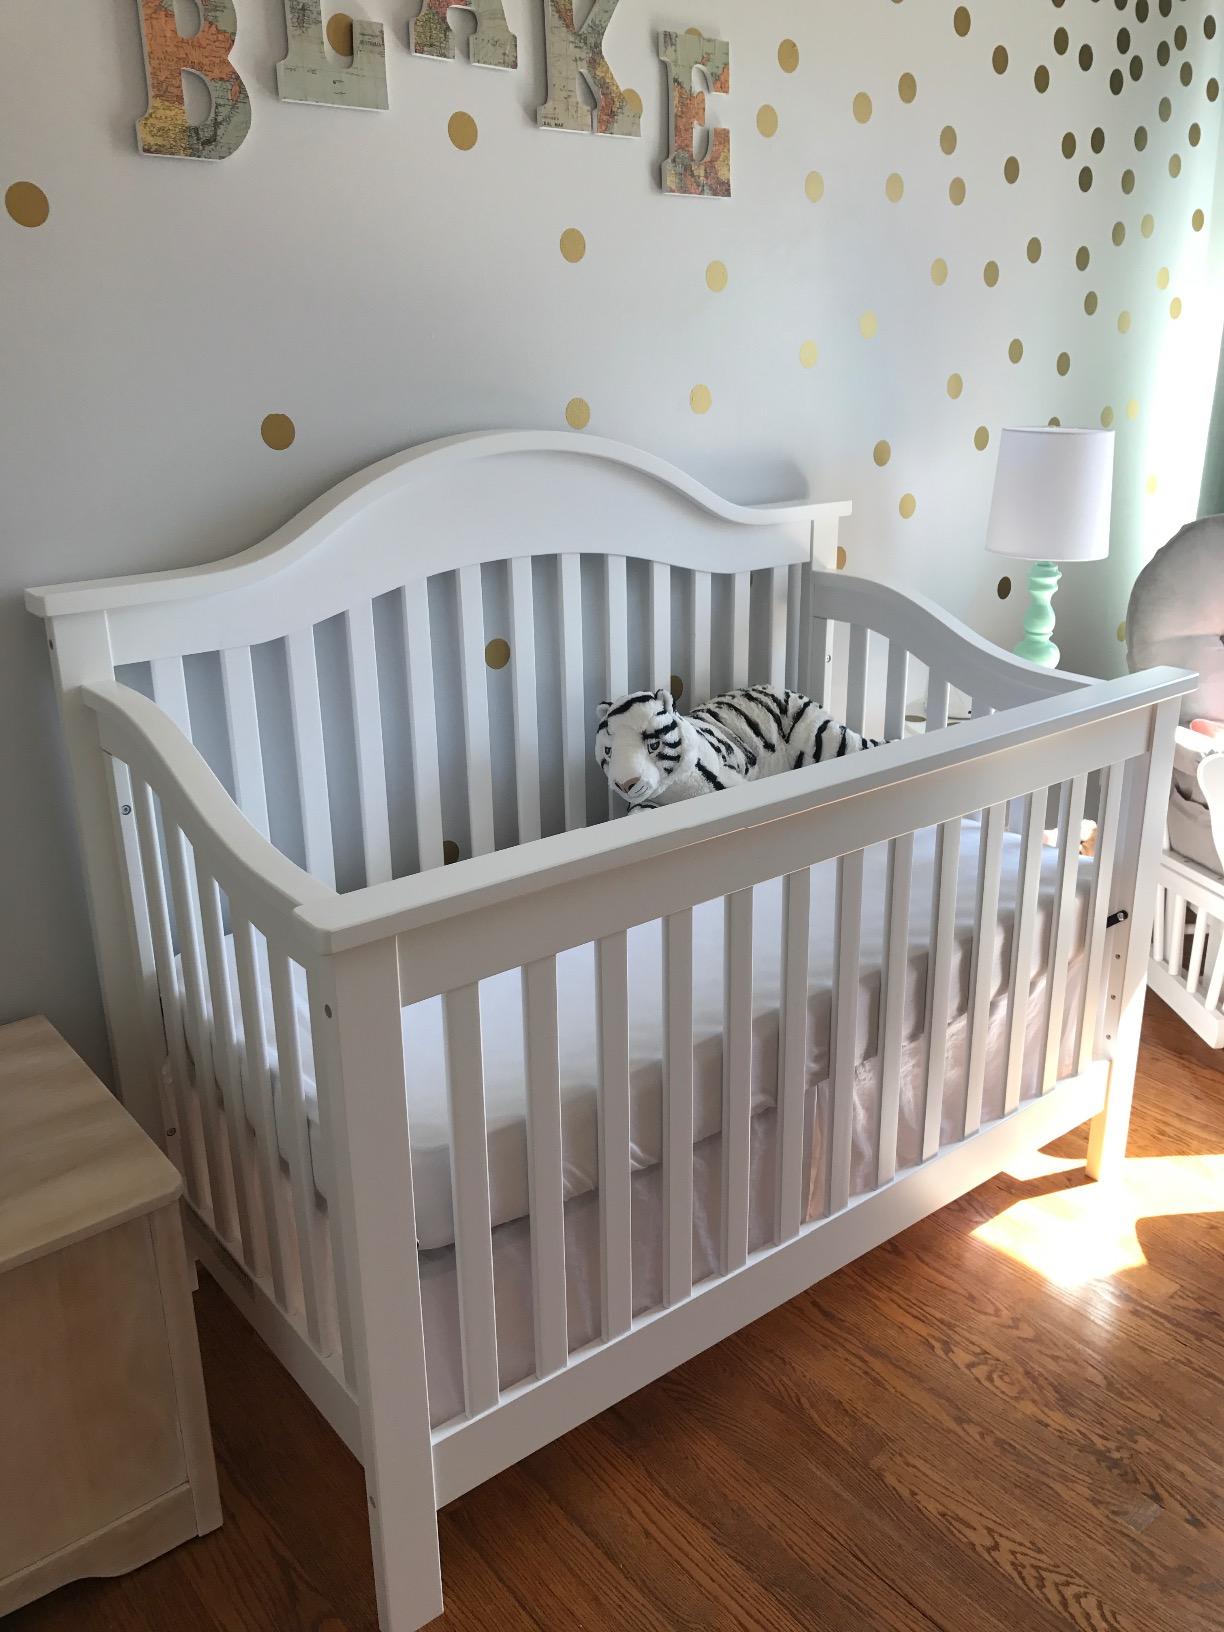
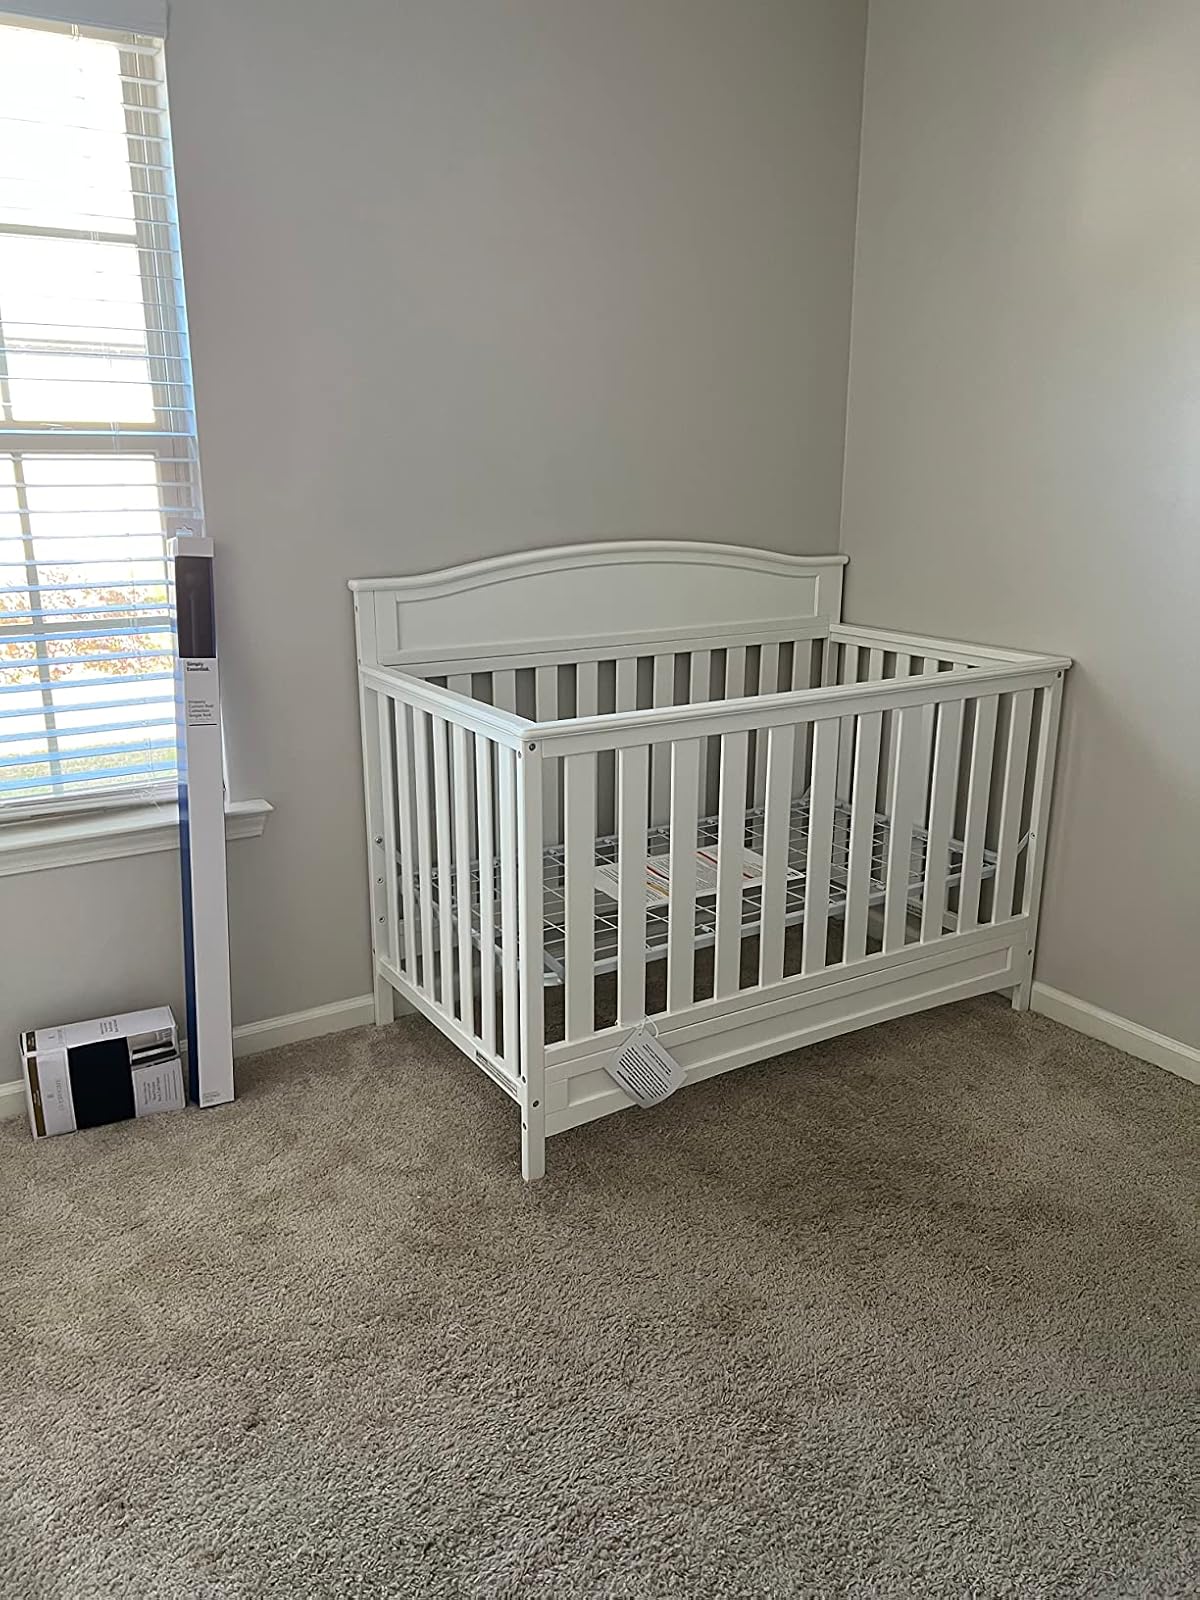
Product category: products_crib
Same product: no